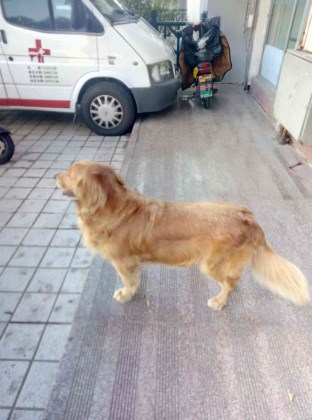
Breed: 5355-n000126-golden_retriever